Kylian Mbappé

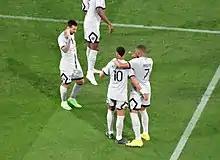

On 13 August 2022, Mbappé scored his first goal of the season for PSG in a 5–2 home victory over Montpellier, after having missed a penalty earlier in the match. Eight days later, he scored his first hat-trick of the season in a 7–1 away win over Lille. His first goal in the match was clocked at eight seconds, making it the second-fastest goal ever scored in Ligue 1 history, tenths of seconds later than Michel Rio's goal for Caen against Cannes in 1992. On 6 September, Mbappé scored a brace in PSG's opening Champions League fixture against Juventus, securing a 2–1 home victory for the Parisians. On 11 October, he scored a penalty in a 1–1 Champions League draw at home to Benfica, becoming the leading goal scorer for PSG in European competitions with 31 goals. However, the match was played in the backdrop of media reports that Mbappé wanted to leave PSG in the January transfer window, rumours which he denied, saying, "I'm very happy. I never asked for my departure in January."